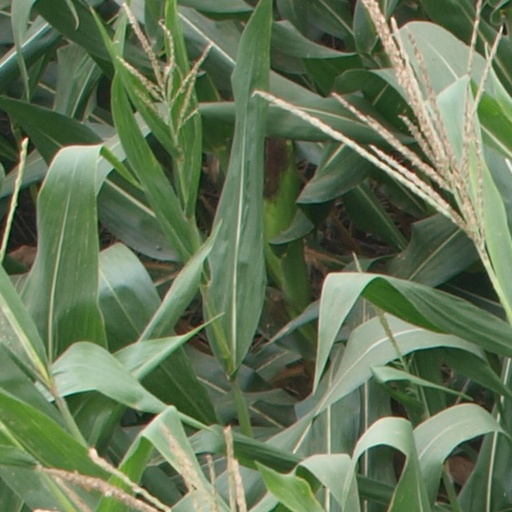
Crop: maize; corn